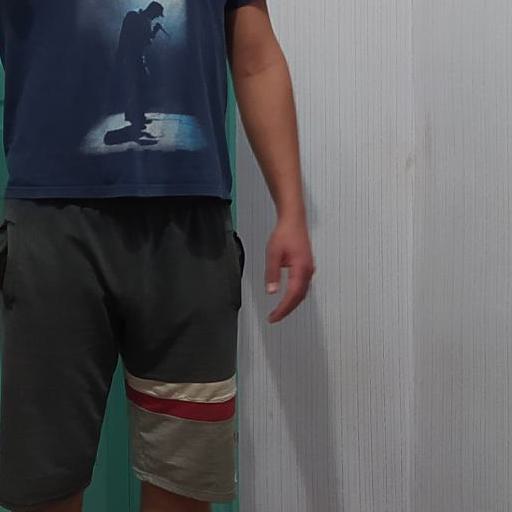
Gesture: no_gesture